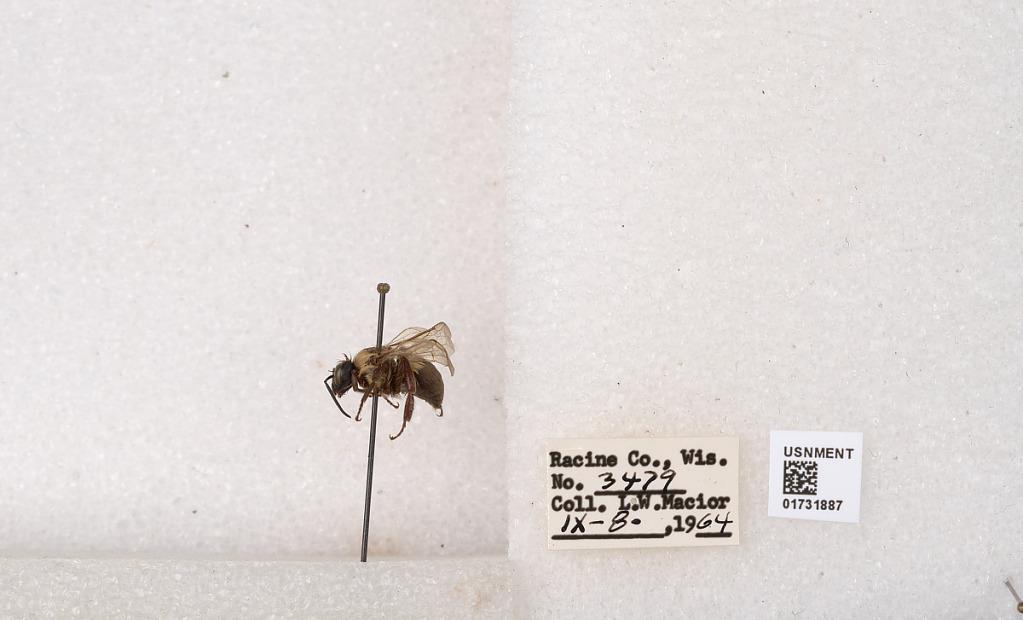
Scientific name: Bombus impatiens Cresson
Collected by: L. Macior
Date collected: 1964-9-8
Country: United States
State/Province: Wisconsin
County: Racine
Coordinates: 42.7299, -87.8123